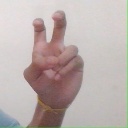
अक्षर: ई